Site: brandenburg
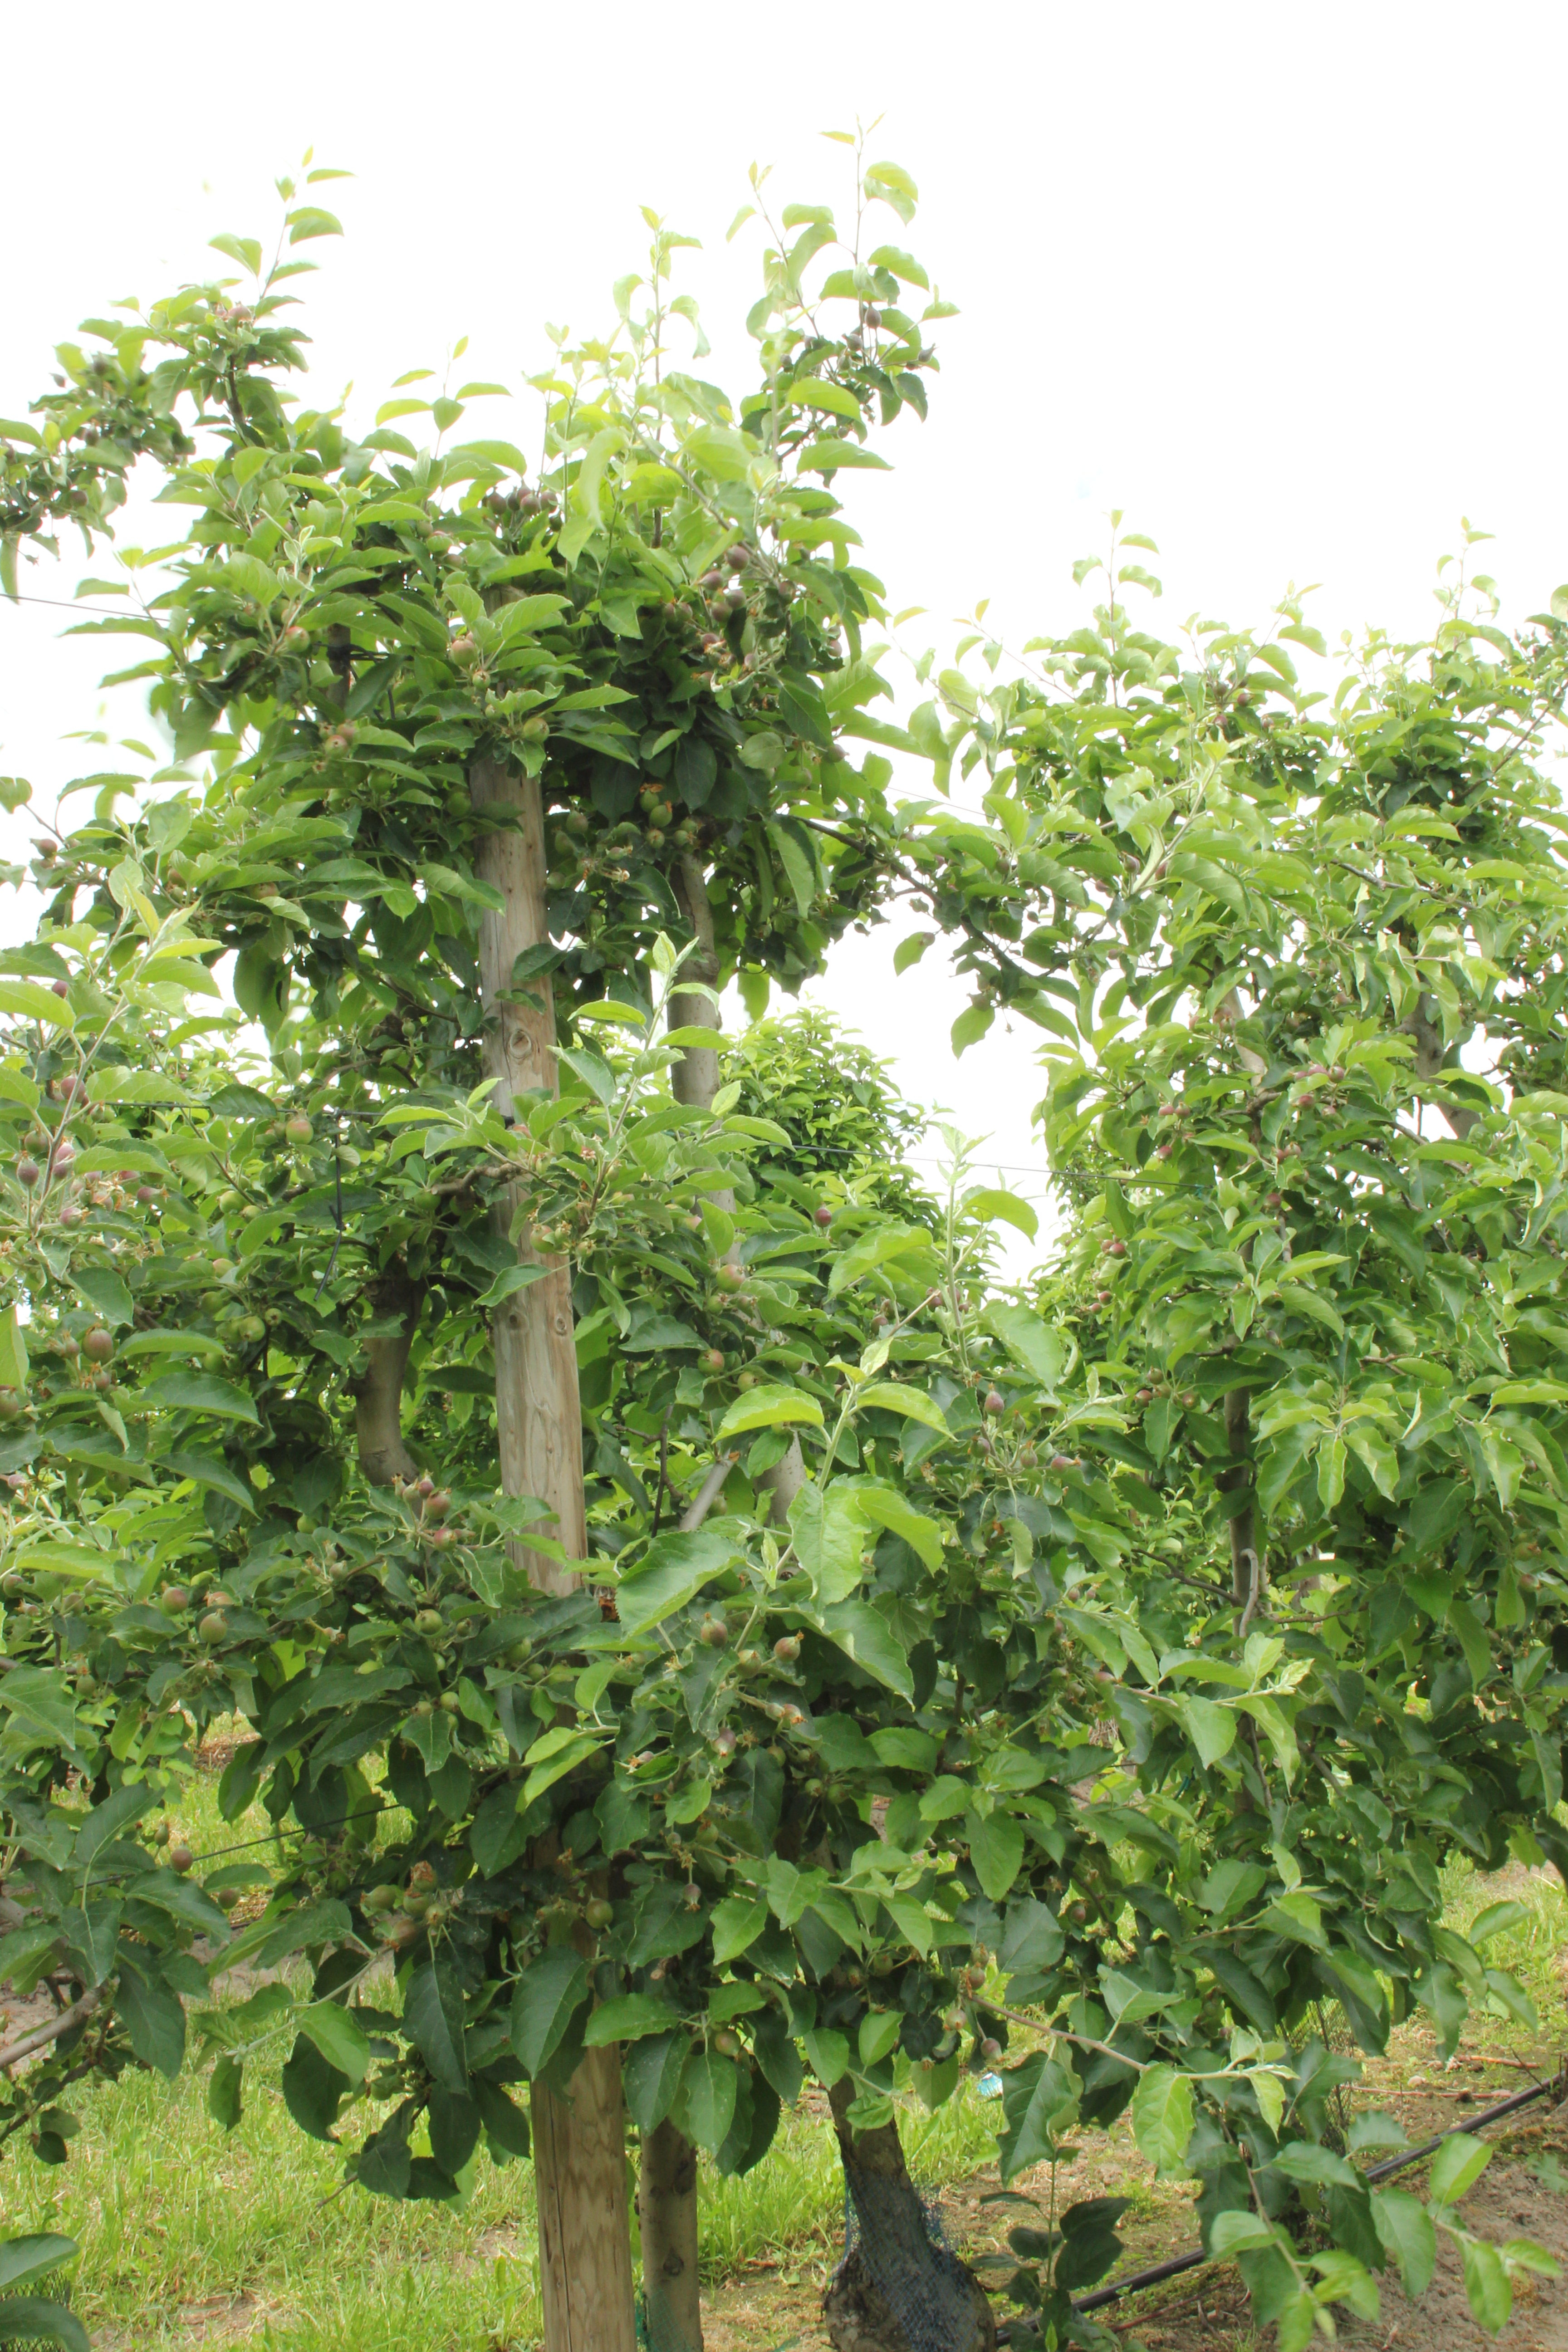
Growth stage (BBCH 72): Development of fruit